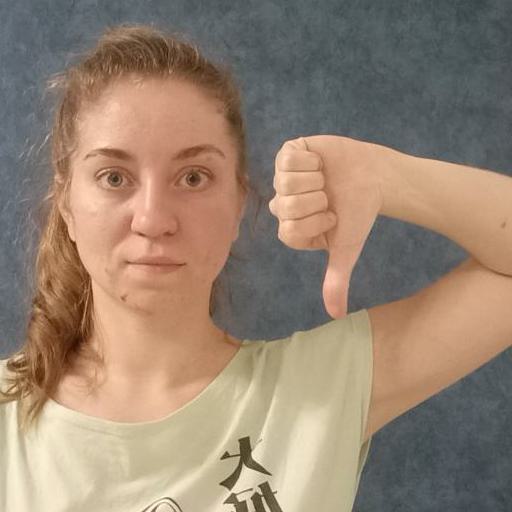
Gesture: dislike